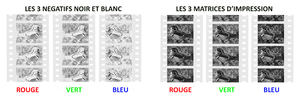
Les 6 éléments qui constituent le Technicolor trichrome.
Technicolor est une série de procédés de films en couleurs lancés par la Technicolor Motion Picture Corporation, fondée par Herbert Kalmus, Daniel F. Comstock et W. B. Westcott en 1914. Le premier procédé de cette série a été mis au point en 1916.
La caméra Technicolor est une caméra argentique 35 mm, fabriquée par Mitchell Camera Corporation, pour utiliser le procédé Technicolor de prise de vues noir et blanc à sélection tri-chrome chargées en même temps dans la caméra. Le prix de la caméra et sa triple consommation de métrage, bien qu’en noir et blanc, limita son utilisation de 1935 à 1953 en tant que matériel de prise de vues. Le tirage des copies Technicolor — qu’on pourrait qualifier « d’imprimerie » — restera en usage beaucoup plus longtemps.
Herbert Thomas Kalmus était un ingénieur américain qui a joué un rôle primordial dans la mise au point de la couleur au cinéma. Il a été le cofondateur et président directeur général de la Technicolor Motion Picture Corporation